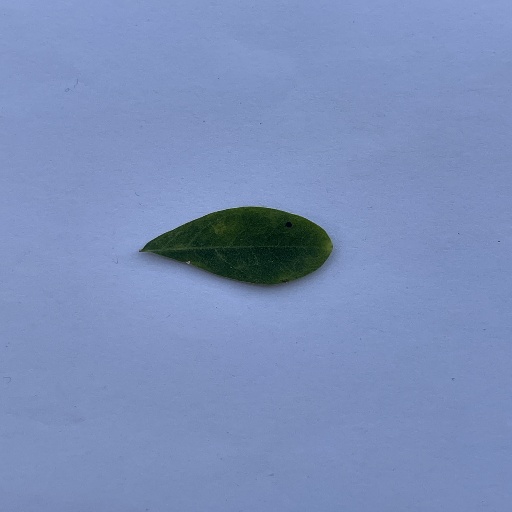
Species: Sojina
Leaf condition: Bacterial Spot